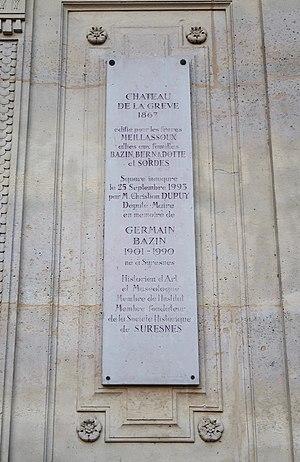
Plaque sur le château de la Grèves à Suresnes (Hauts-de-Seine).
Germain Bazin, né le 24 septembre 1901 à Suresnes et mort le 2 mai 1990 à Paris, est un conservateur de musée, écrivain et historien de l'art français.